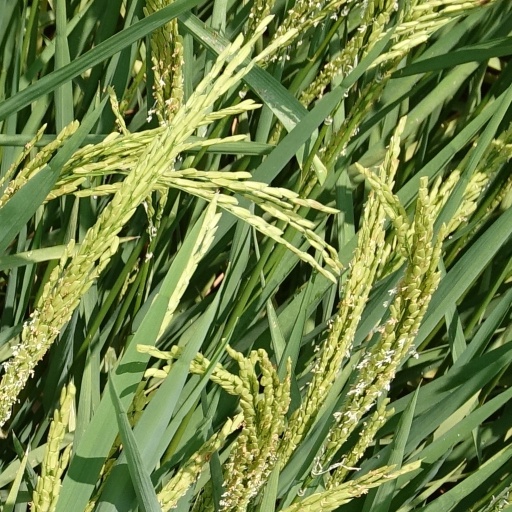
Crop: rice